Violent non-state actor

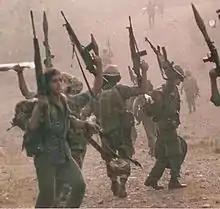
Contras in Nicaragua, 1987

In international relations, violent non-state actors (VNSAs), also known as non-state armed actors or non-state armed groups (NSAGs), are individuals or groups that are wholly or partly independent of governments and which threaten or use violence to achieve their goals.